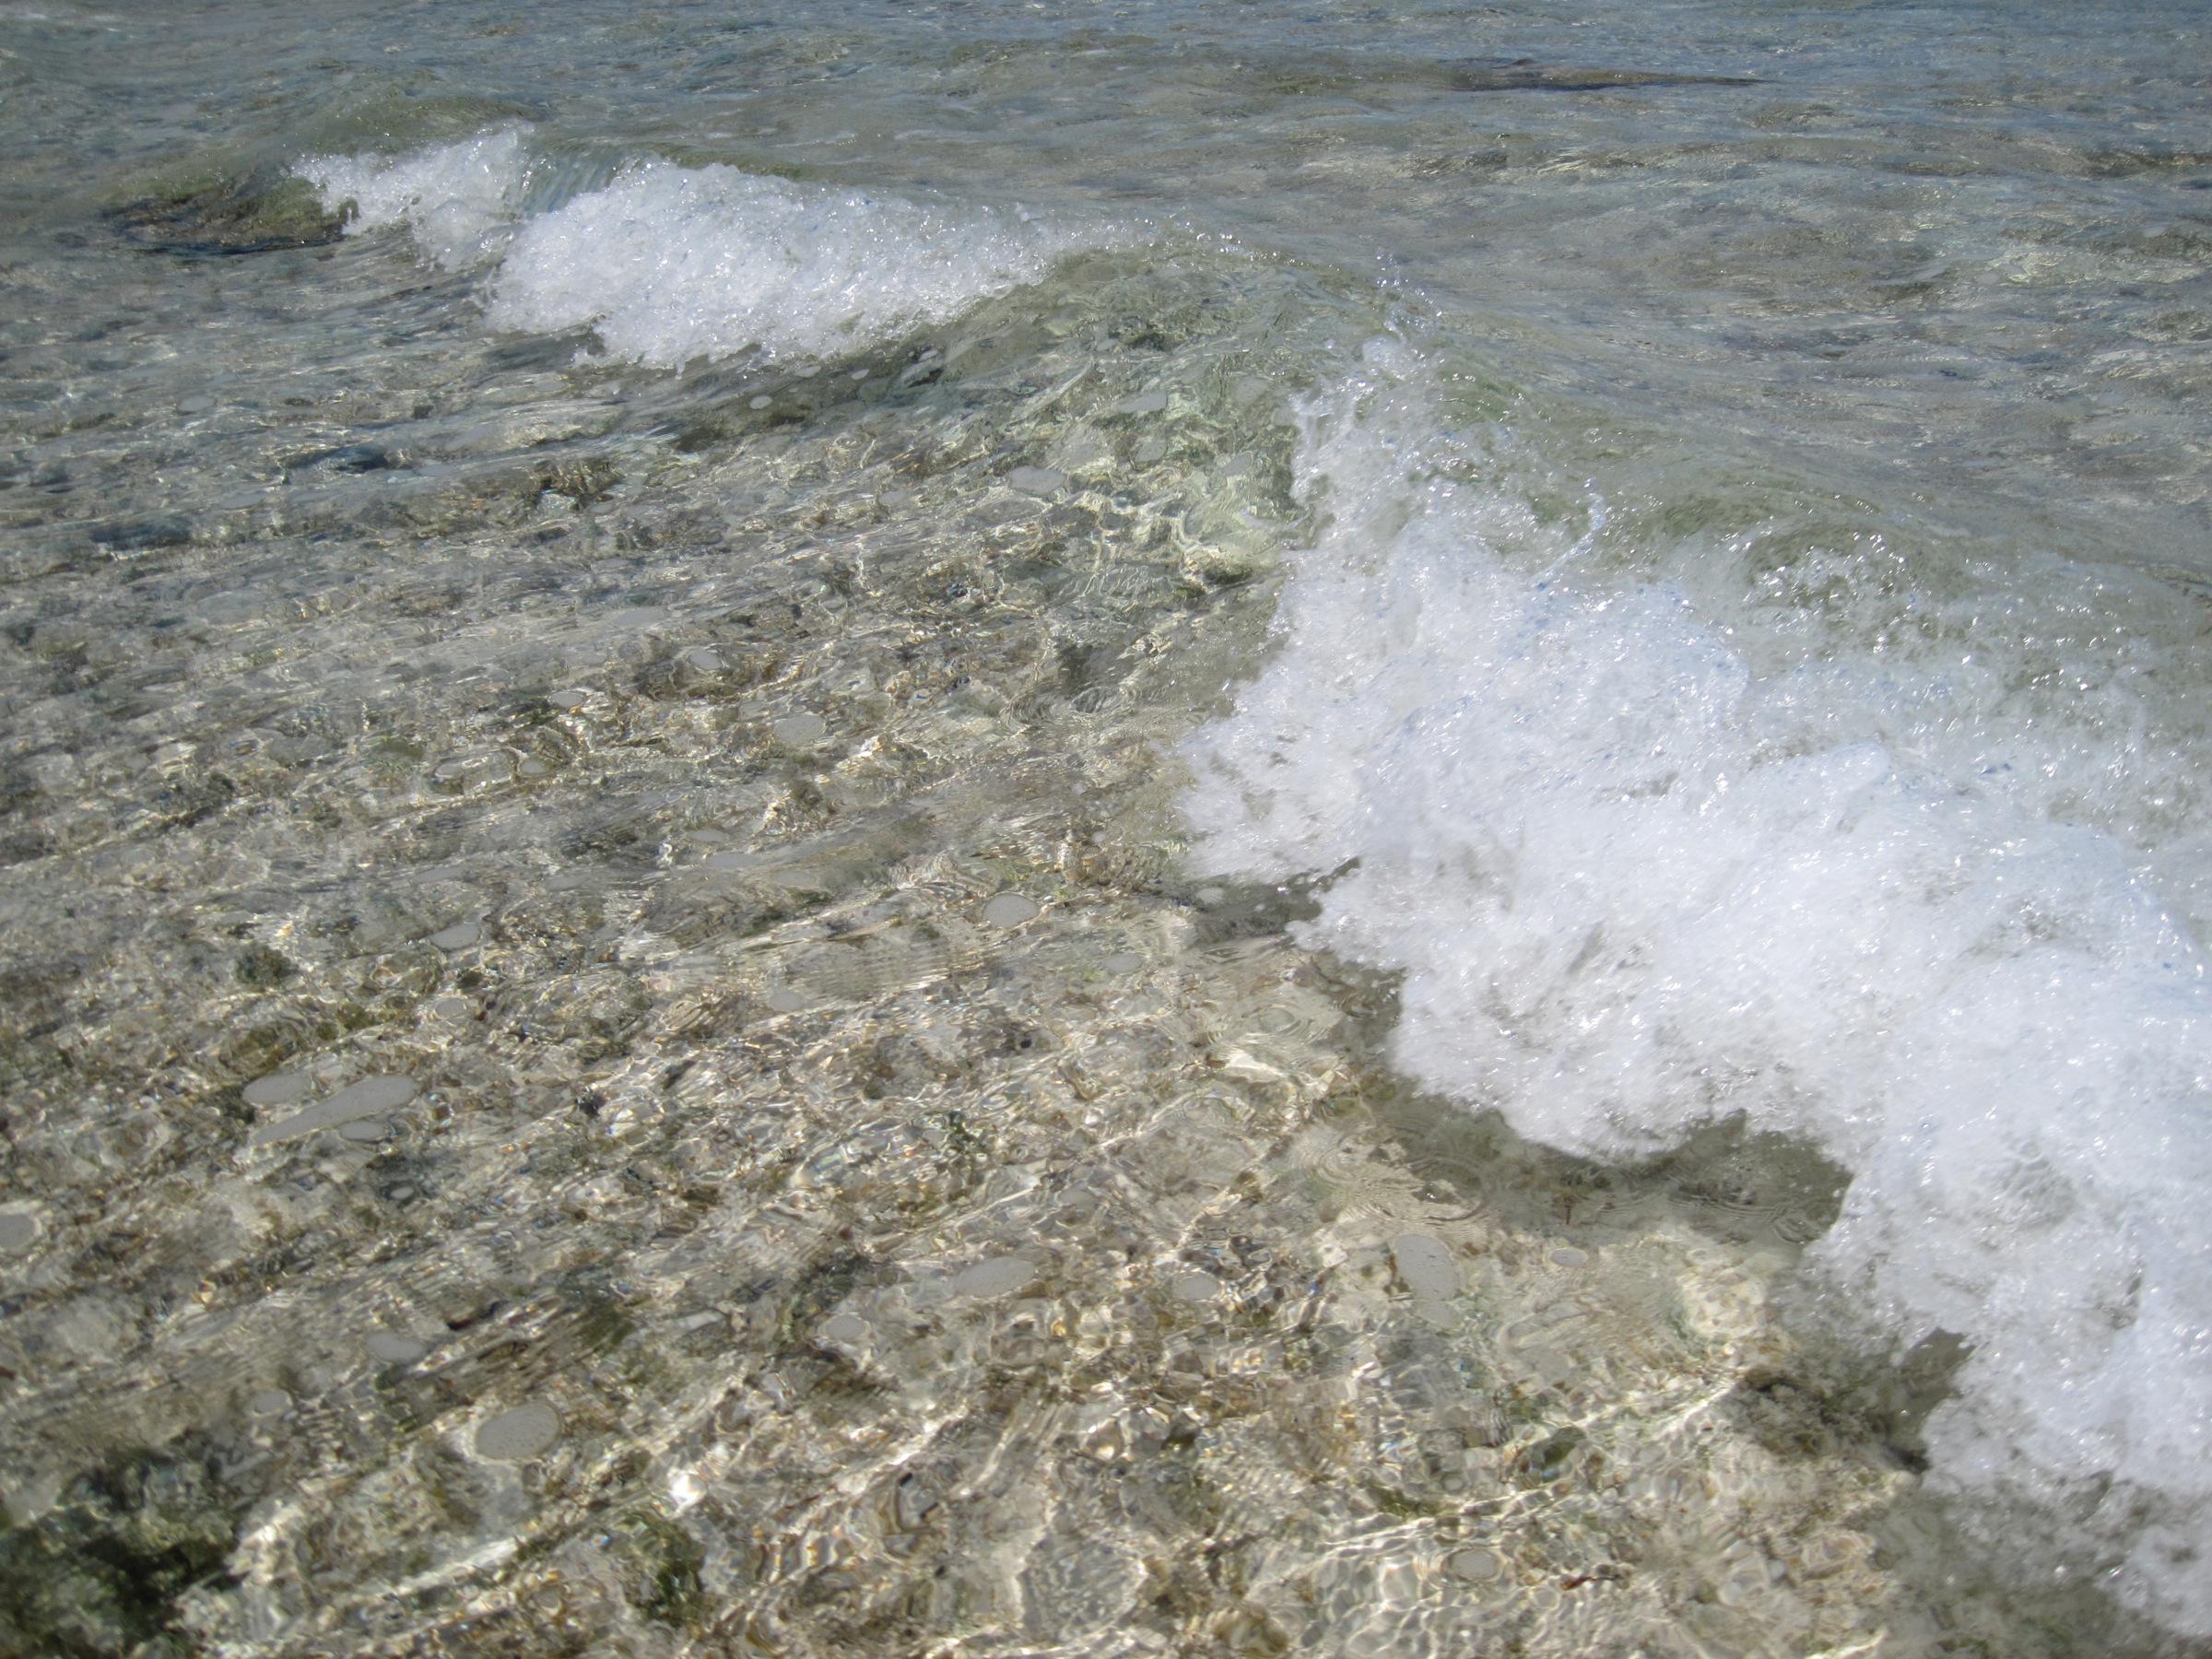
beach, sea, coast, rock, shore, wave, rapid, geology, bahamas, geological phenomenon, wind wave